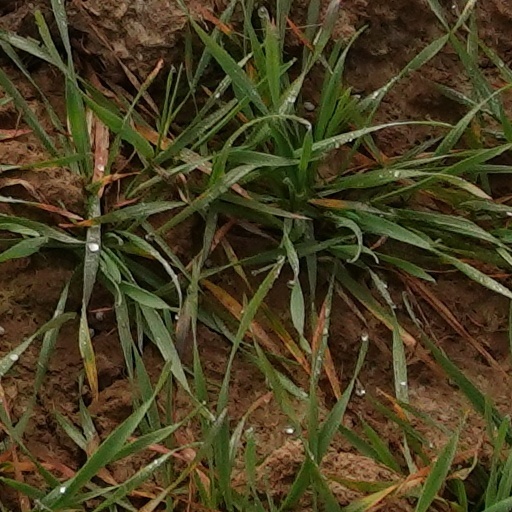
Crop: wheat